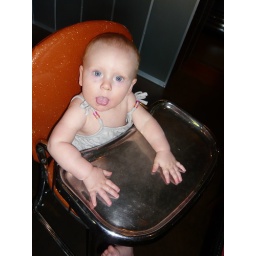
first try with the chariot. eating first try with the chariot. eating peas. sitting in a retro high chair at Dad's restaurant. anaylzing the mirror eating thai